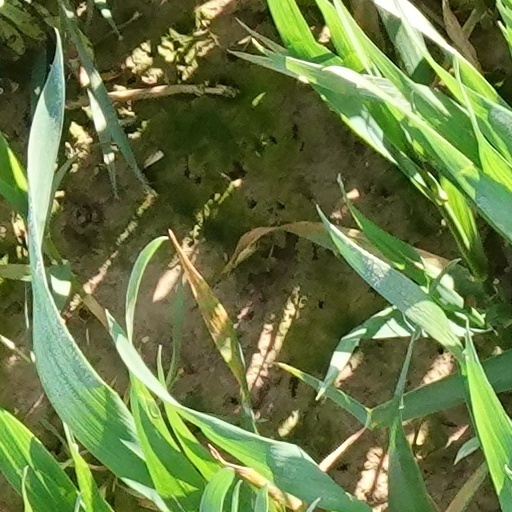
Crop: wheat